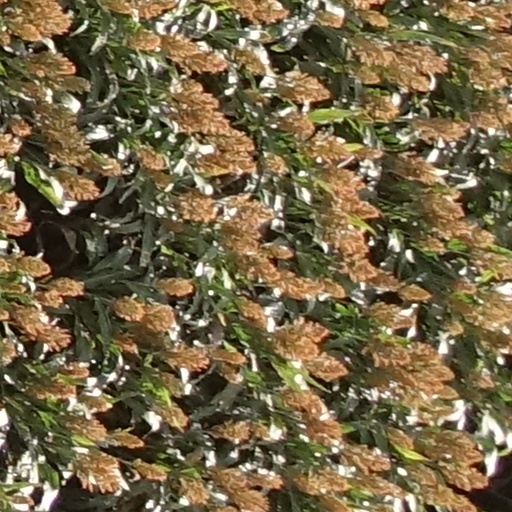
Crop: sorghum